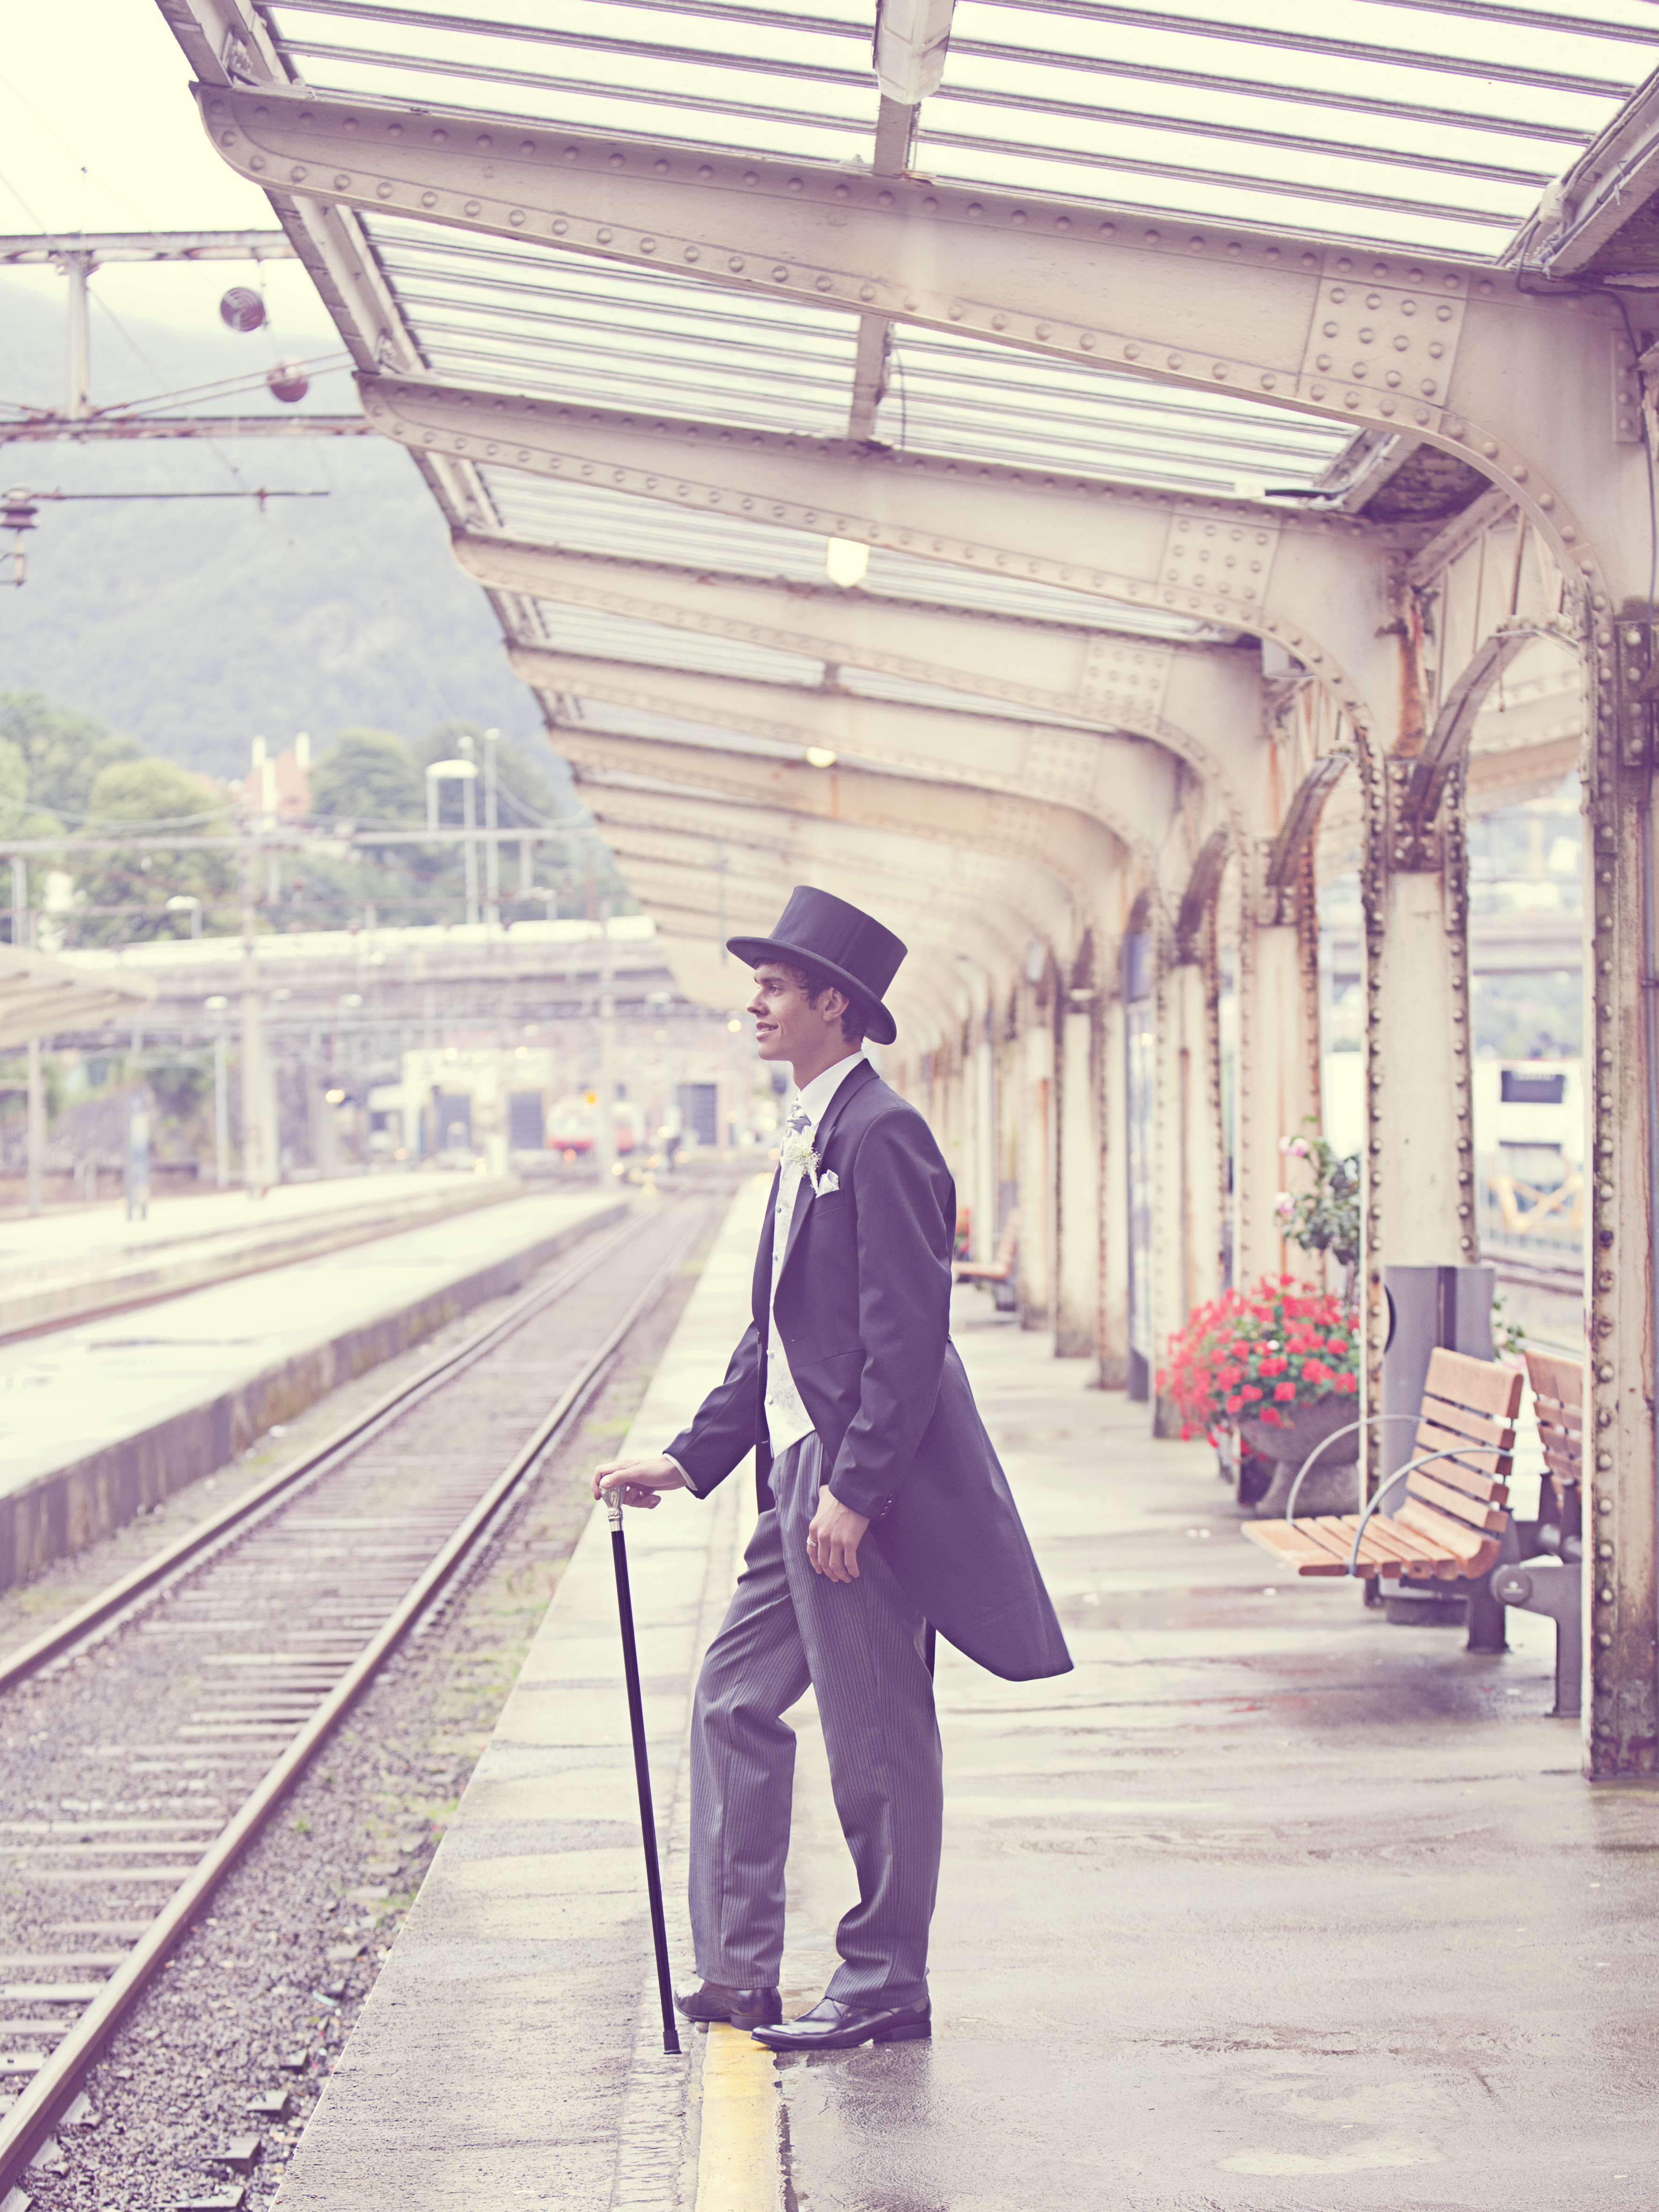
man, person, road, street, transport, spring, color, train station, groom, infrastructure, photograph, snapshot, image, shape, walking stick, top hat